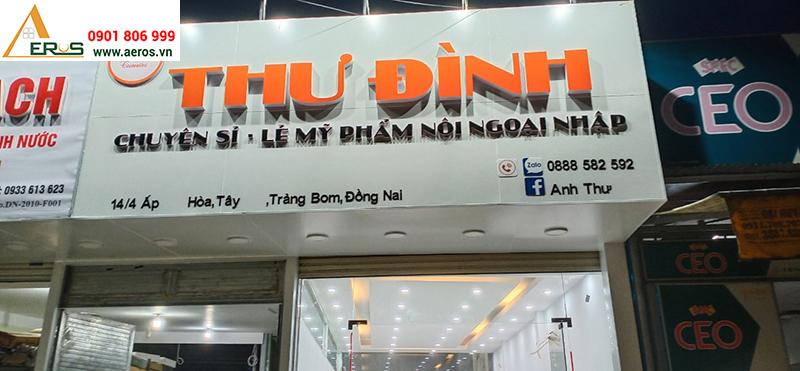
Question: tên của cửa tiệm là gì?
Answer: cửa tiệm có tên là thư đình